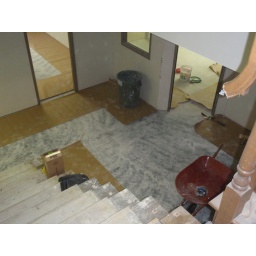
Lobby, viewed from the stairs. Brown paper in preparation of wall and ceiling painting.